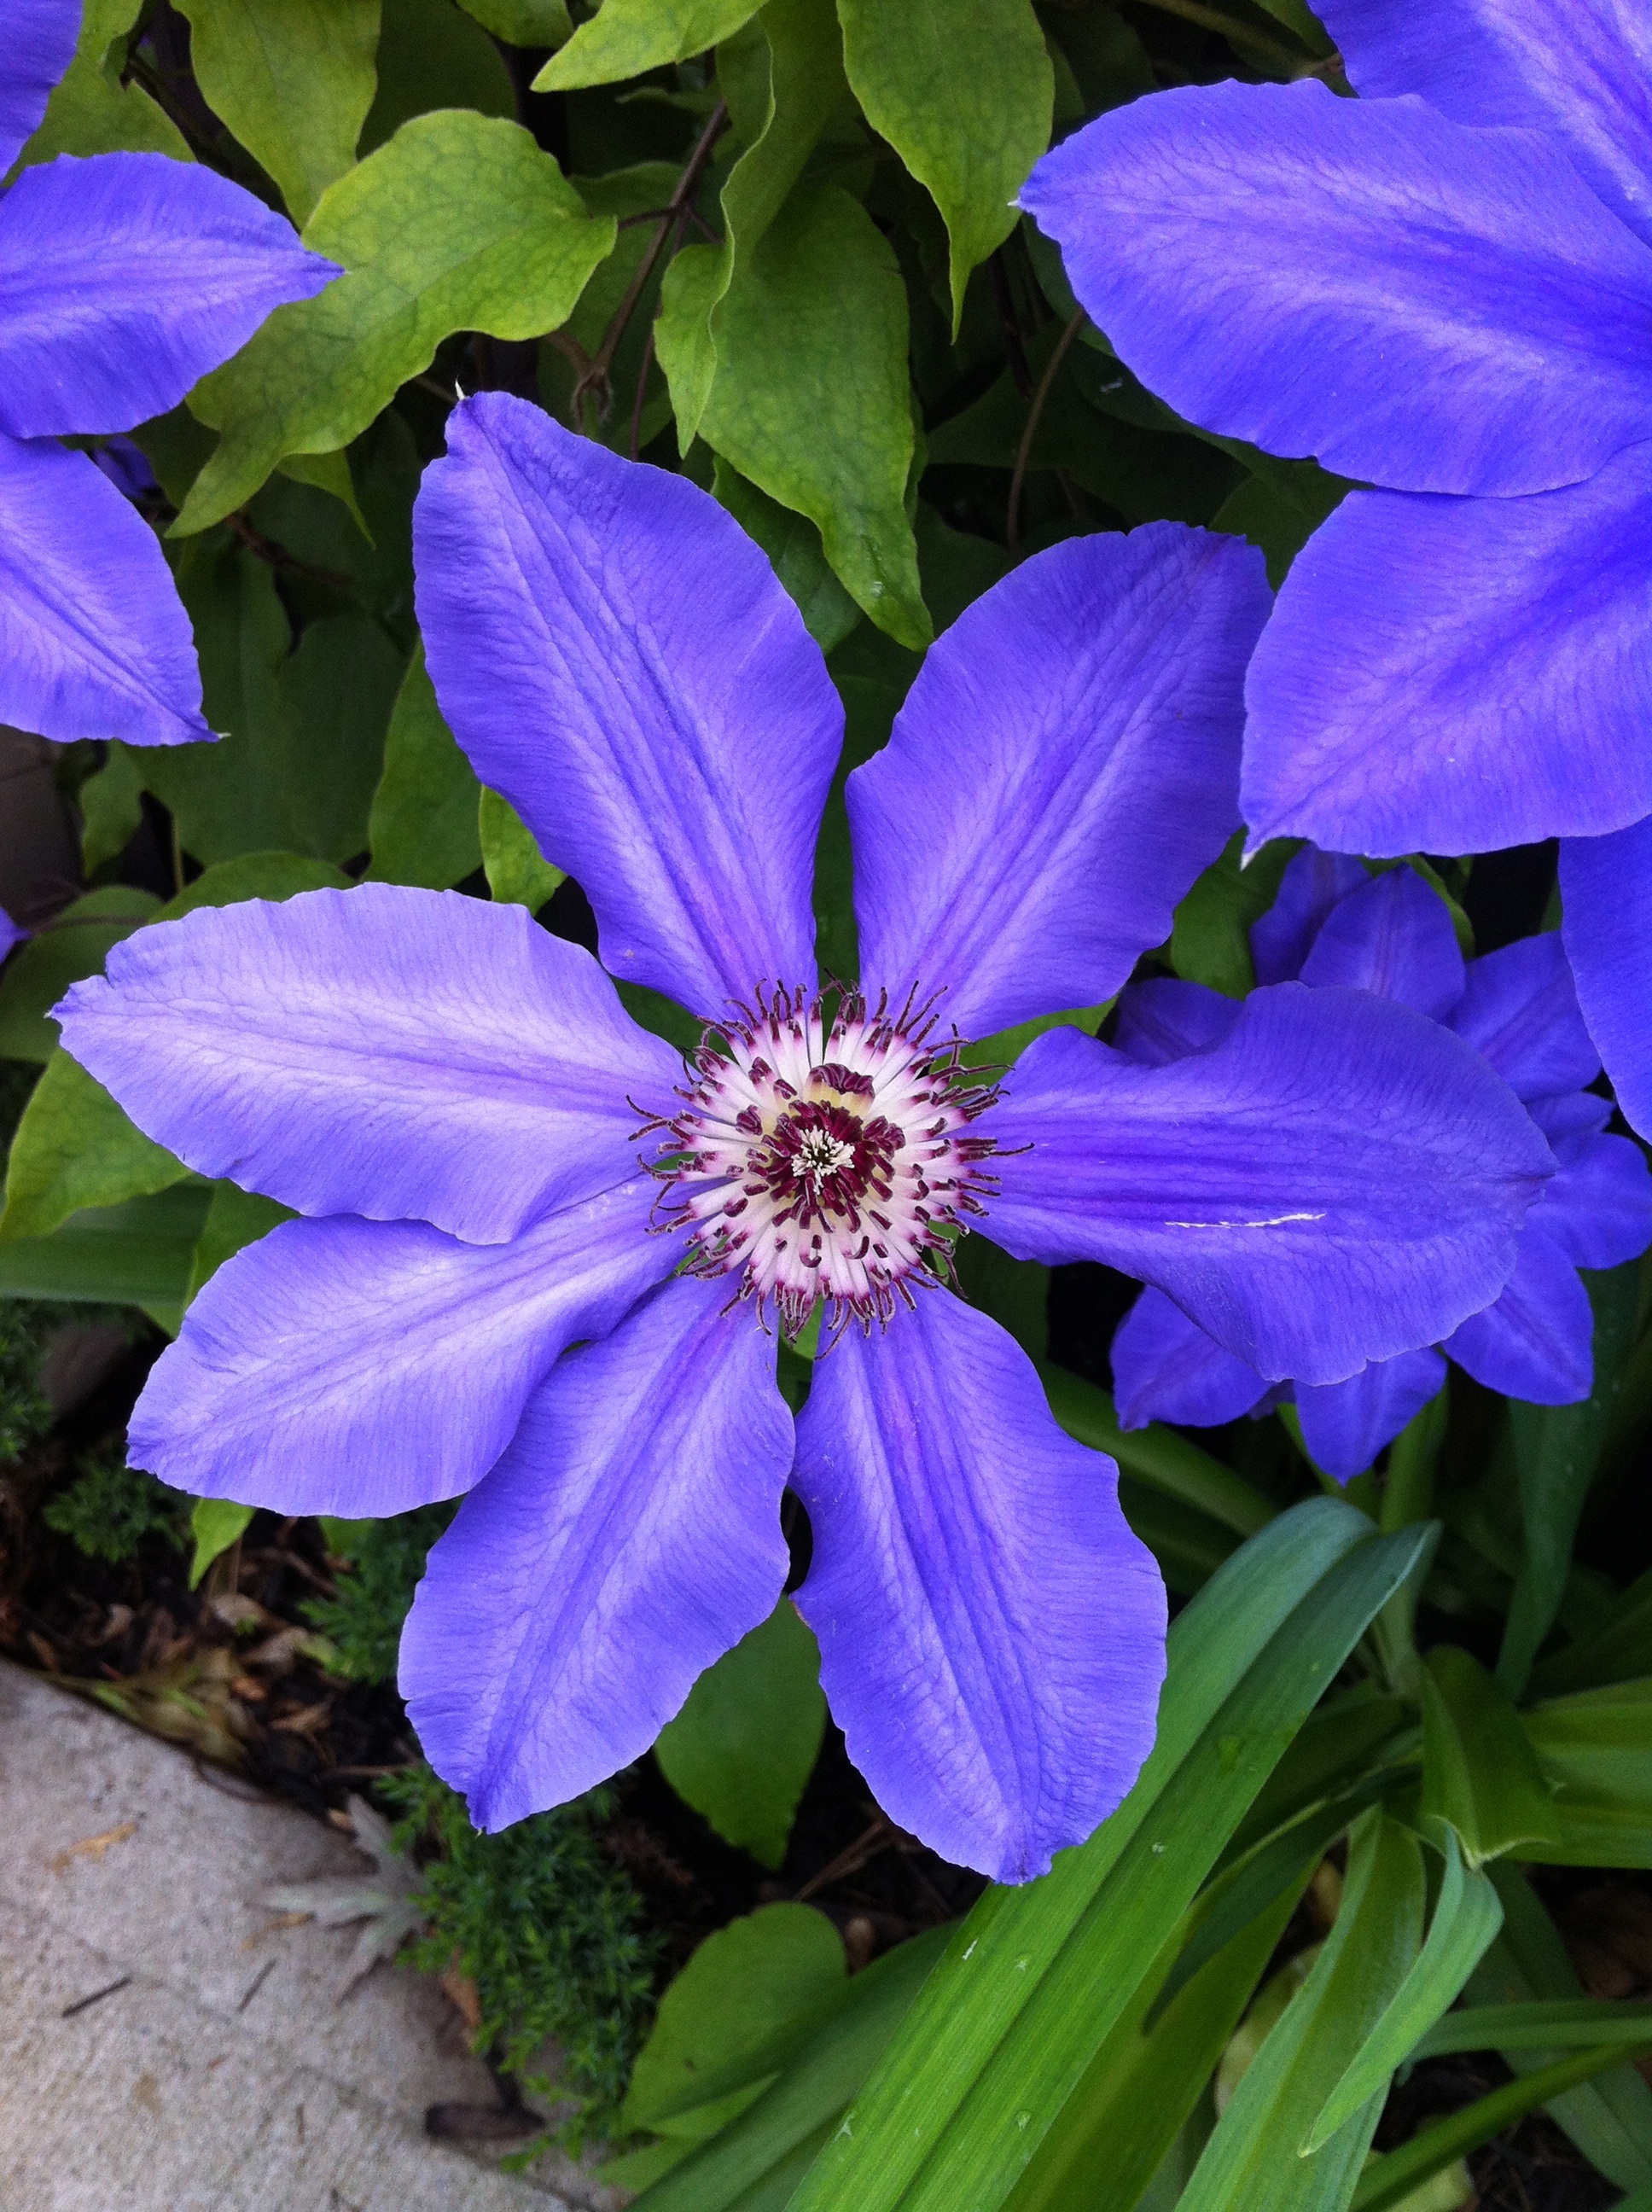
nature, blossom, plant, flower, purple, petal, summer, natural, botany, garden, flora, clematis, purple flower, macro photography, flowering plant, land plant